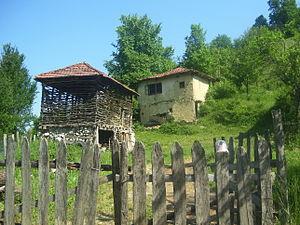
Poganovo est un village de Serbie situé dans la municipalité de Dimitrovgrad, district de Pirot. Au recensement de 2011, il comptait 31 habitants.